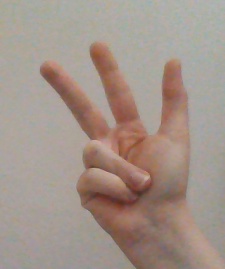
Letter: al